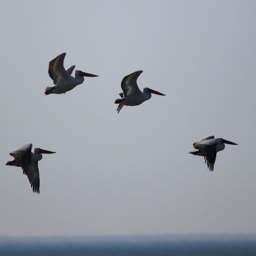
look at the birds of the air : they neither sow nor reap nor gather into barns , and yet your heavenly father feeds them .